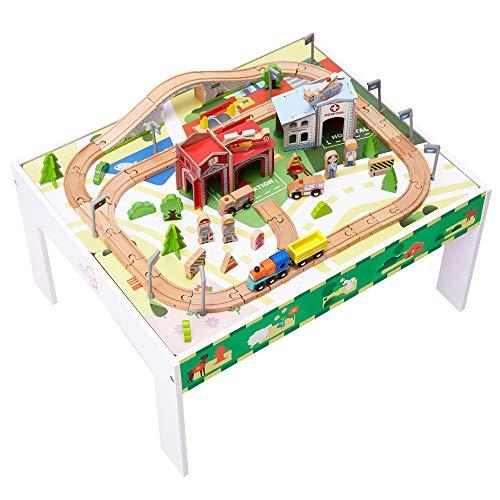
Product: Teamson Kids - 85 Pcs Train Set and Table Wooden Tracks & Accessories Preschool Play Lab Toys Country for Boys Kids Toddlers - White
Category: Toys & Games | Play Vehicles | Play Trains & Railway Sets | Train Sets
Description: Compatible with all other leading brands – whilst all of the toy train pieces provided are perfect for playing with on the wooden playing table that comes with them, The 85 pieces provided can also be played with alongside other train toys that your child already own therefore, your child can enjoy even more fun and enjoyment with their toy trains.
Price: $81.99
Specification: ProductDimensions:28.8x23.6x15inches|ItemWeight:18.08pounds|ShippingWeight:20.6pounds(Viewshippingratesandpolicies)|ASIN:B07XVXBKFH|Itemmodelnumber:PS-T0003|Manufacturerrecommendedage:36months-7years